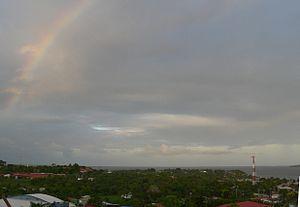
Bluefields est une ville nicaraguayenne, capitale de la région autonome de la Côte caraïbe sud. Elle est peuplée de 45 931 habitants.